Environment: real
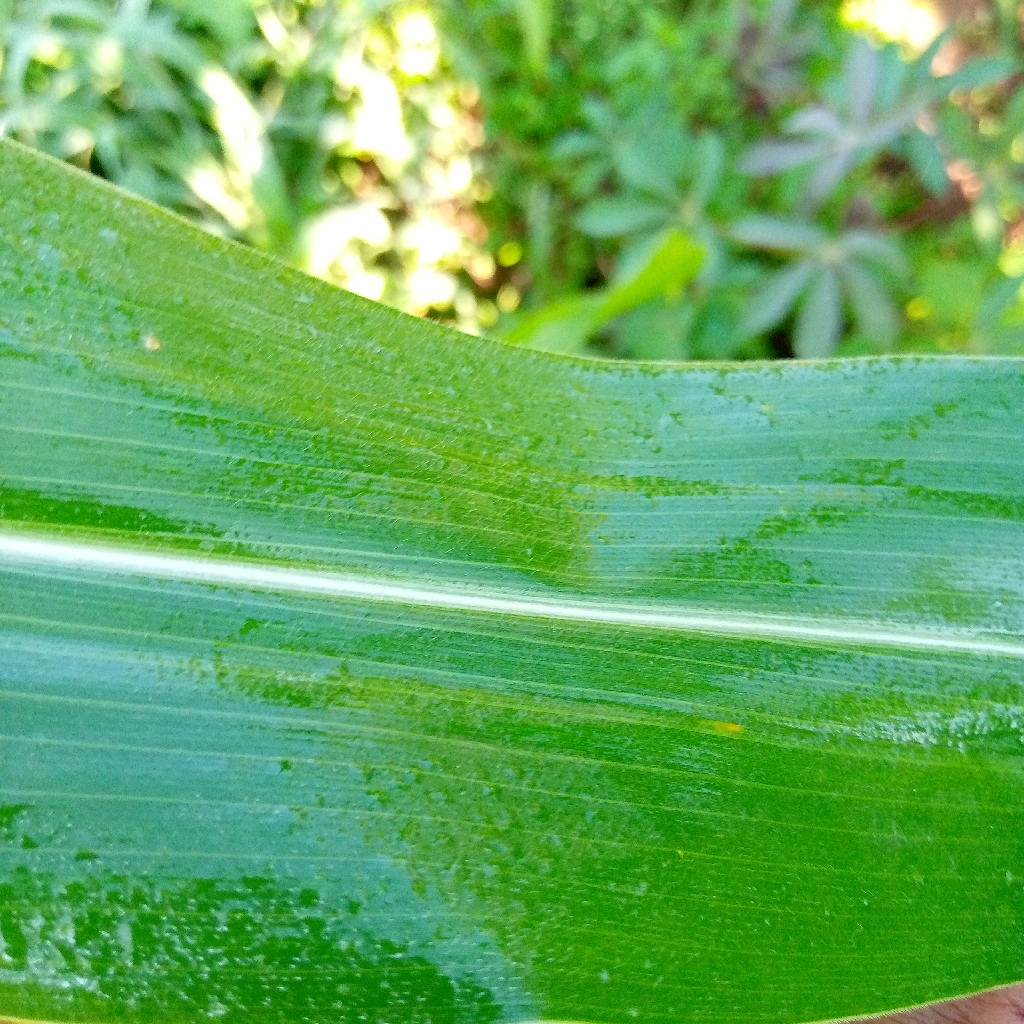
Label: healthy